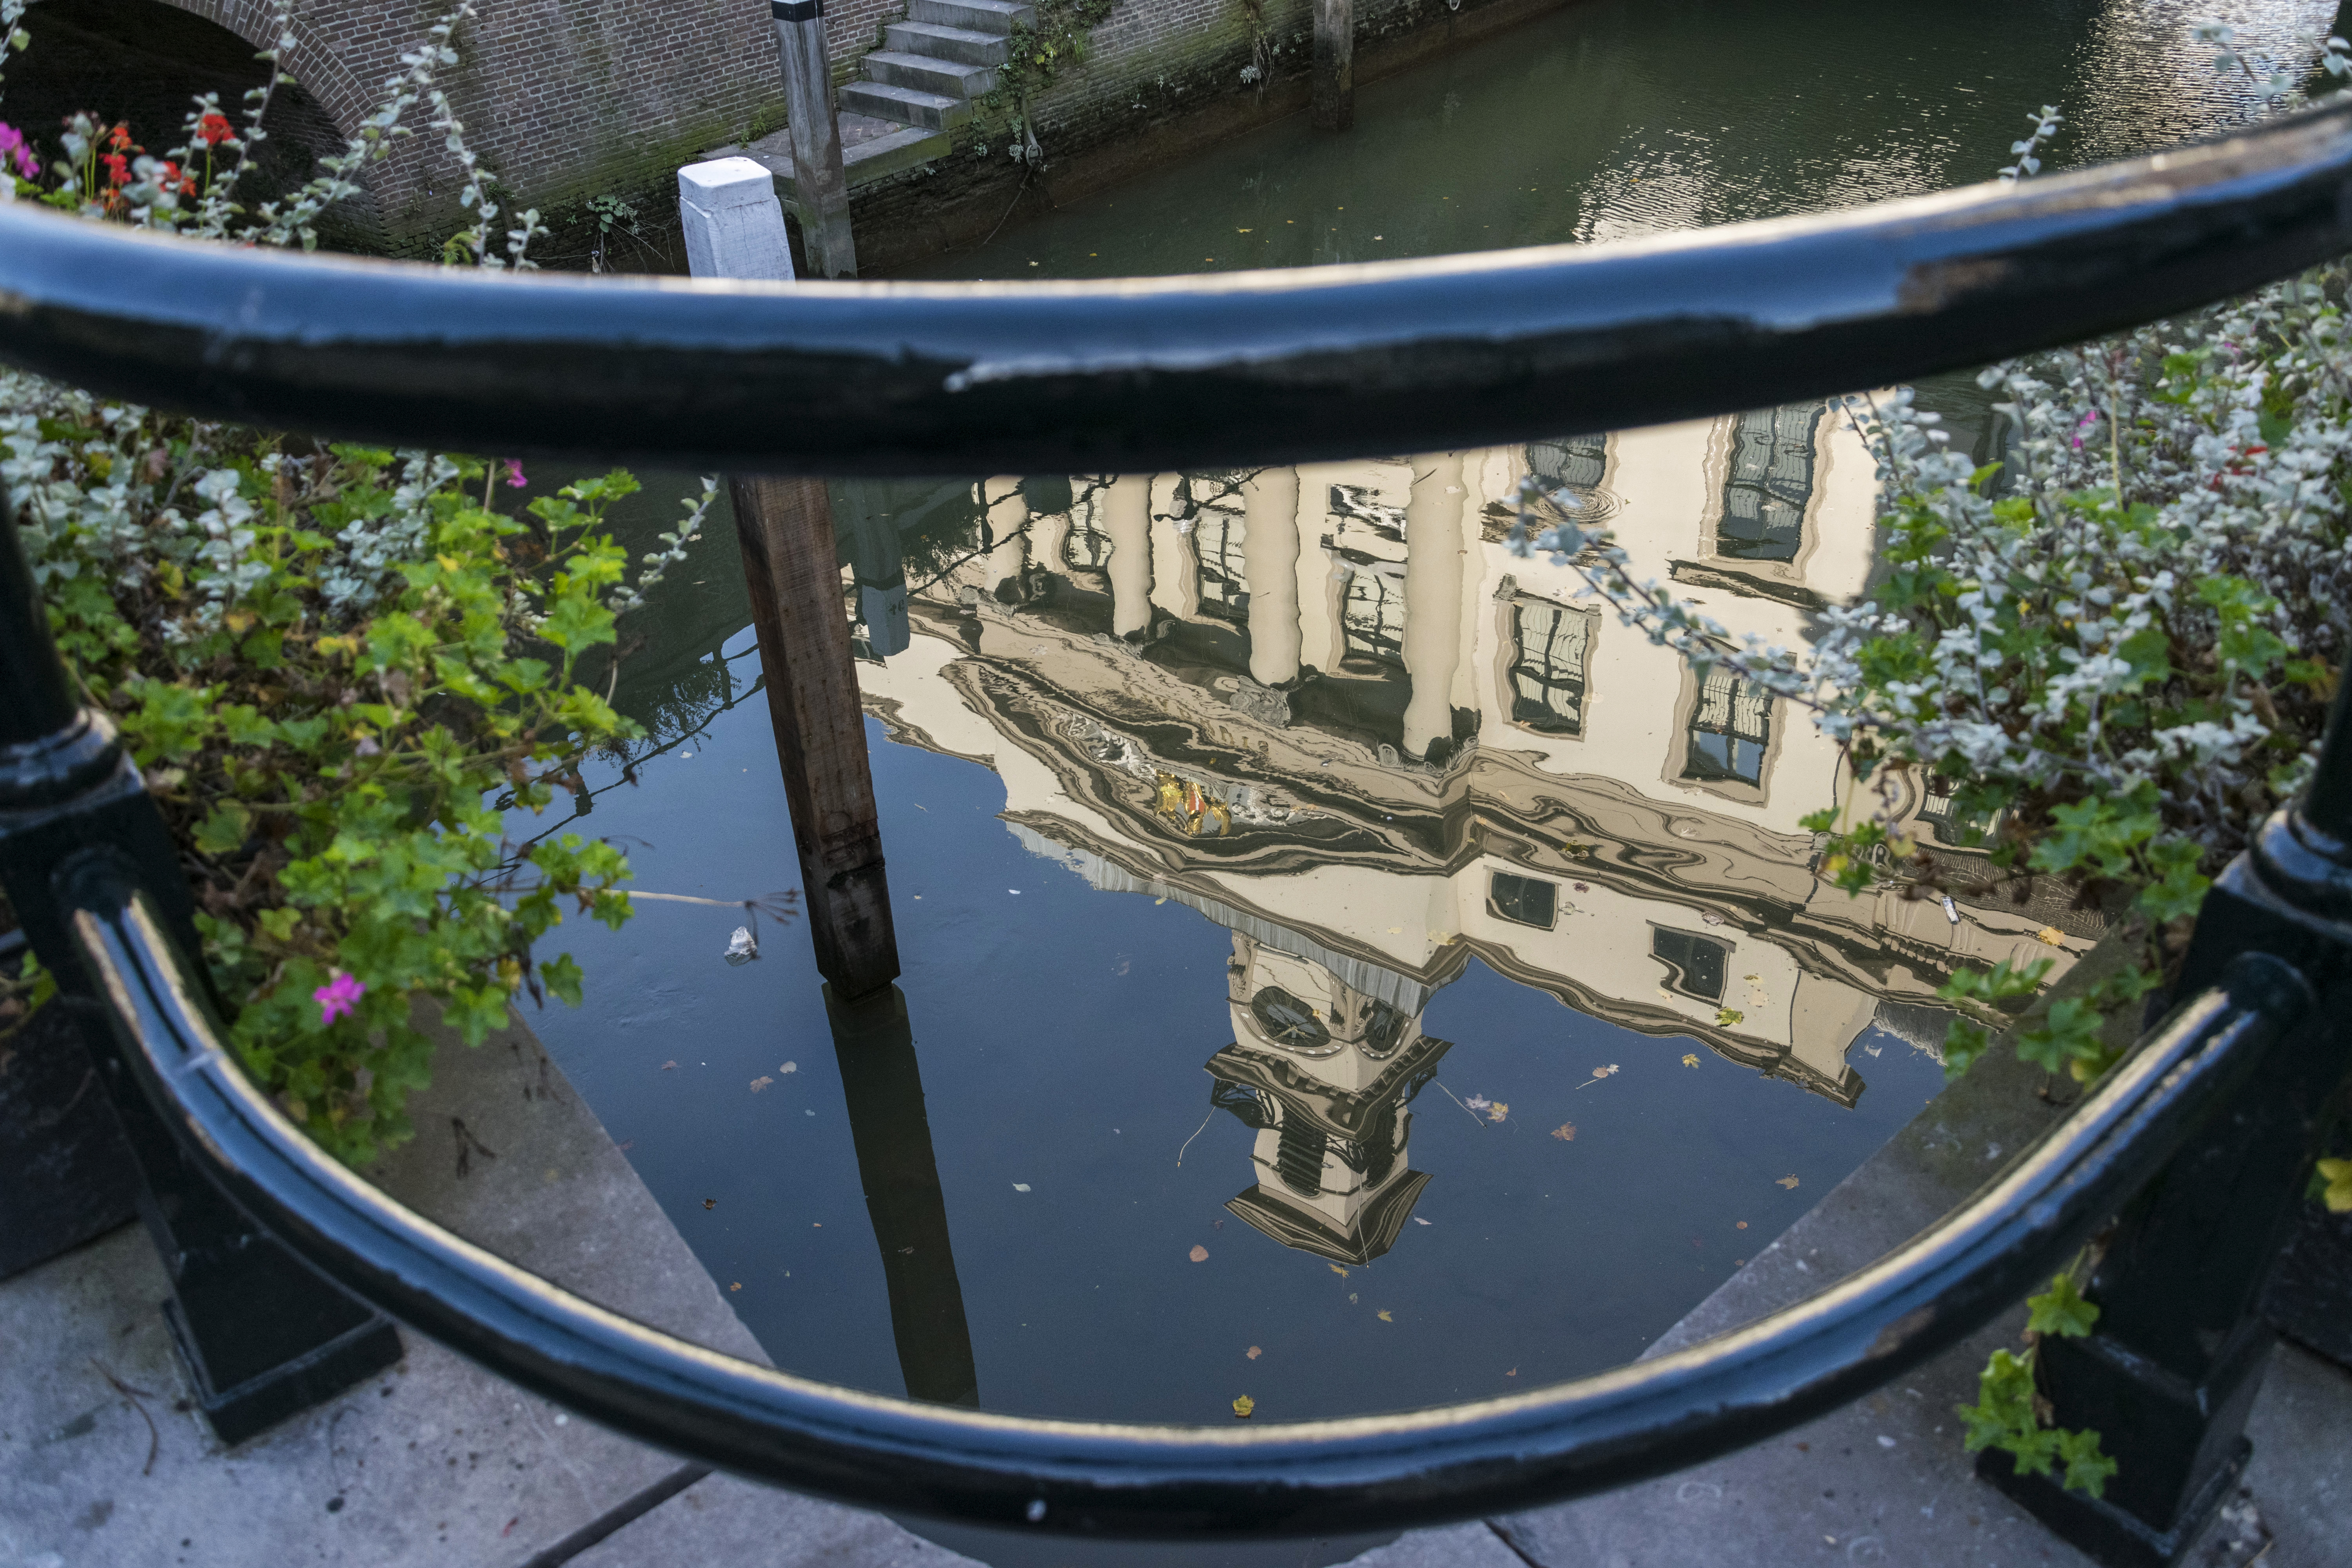
water, outdoor, urban, reflection, vehicle, swimming pool, nikon, waterway, holland, nederland, netherlands, dutch, outdoorphotography, urbanphotography, paulvandevelde, pdvandevelde, padagudaloma, dordrecht, stadsfotografie, nederlandinfotos, stadhuis, urbanfotografie, stadswandeling, pvdvfotografie, pdvandeveldedordrecht, groenmarkt, rondjedordt, dedordtevaer, voorstraathaven, lombardbrug, dutchphotography, nederlandsefotografie, dutchphotogaraphy, reflectie, stadhuisplein